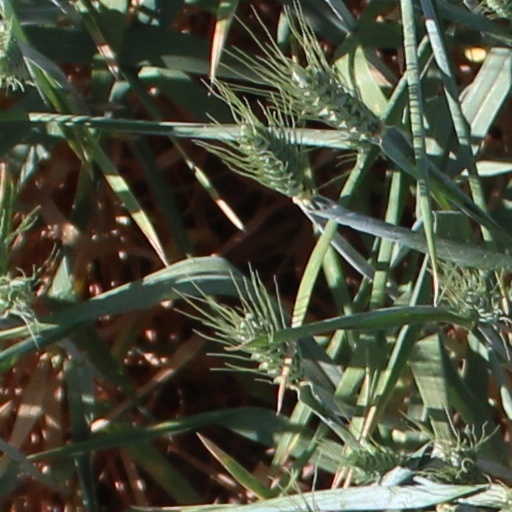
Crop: wheat